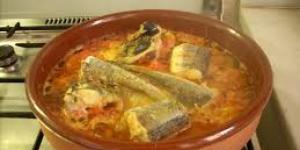
pescado a la gallega caldeirada